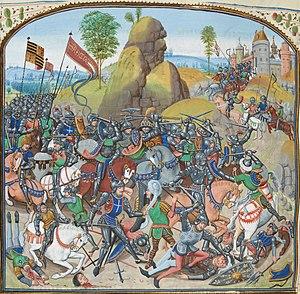
Bertrand du Guesclin, aussi nommé Bertran du Guesclin, né vers 1320 au château de la Motte-Broons près de Dinan et mort le 13 juillet 1380 devant Châteauneuf-de-Randon, est un noble breton, connétable de France et de Castille, personnage majeur de la première partie de la guerre de Cent Ans.
Cette page concerne l'année 1369 du calendrier julien.